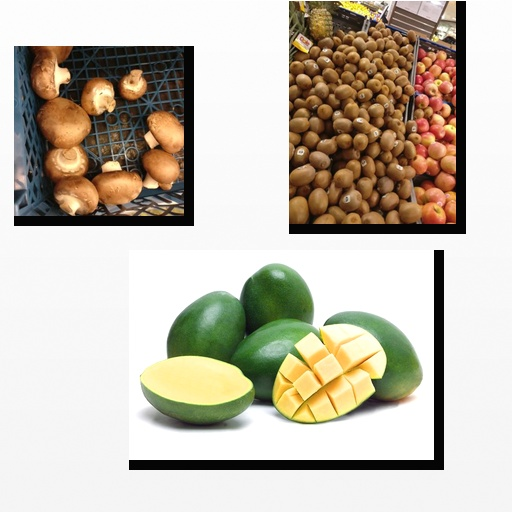
Food items: kiwi, mango, mushroom